Lee In-je

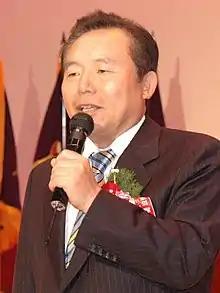

He was born in Nonsan, South Chungcheong Province and graduated from Seoul National University. In 1988, he entered politics after having been elected to the National Assembly. He also served as the first Minister of Labor in President Kim Young-sam's administration in 1993, and the governor of Gyeonggi Province from 1995 to 1997.